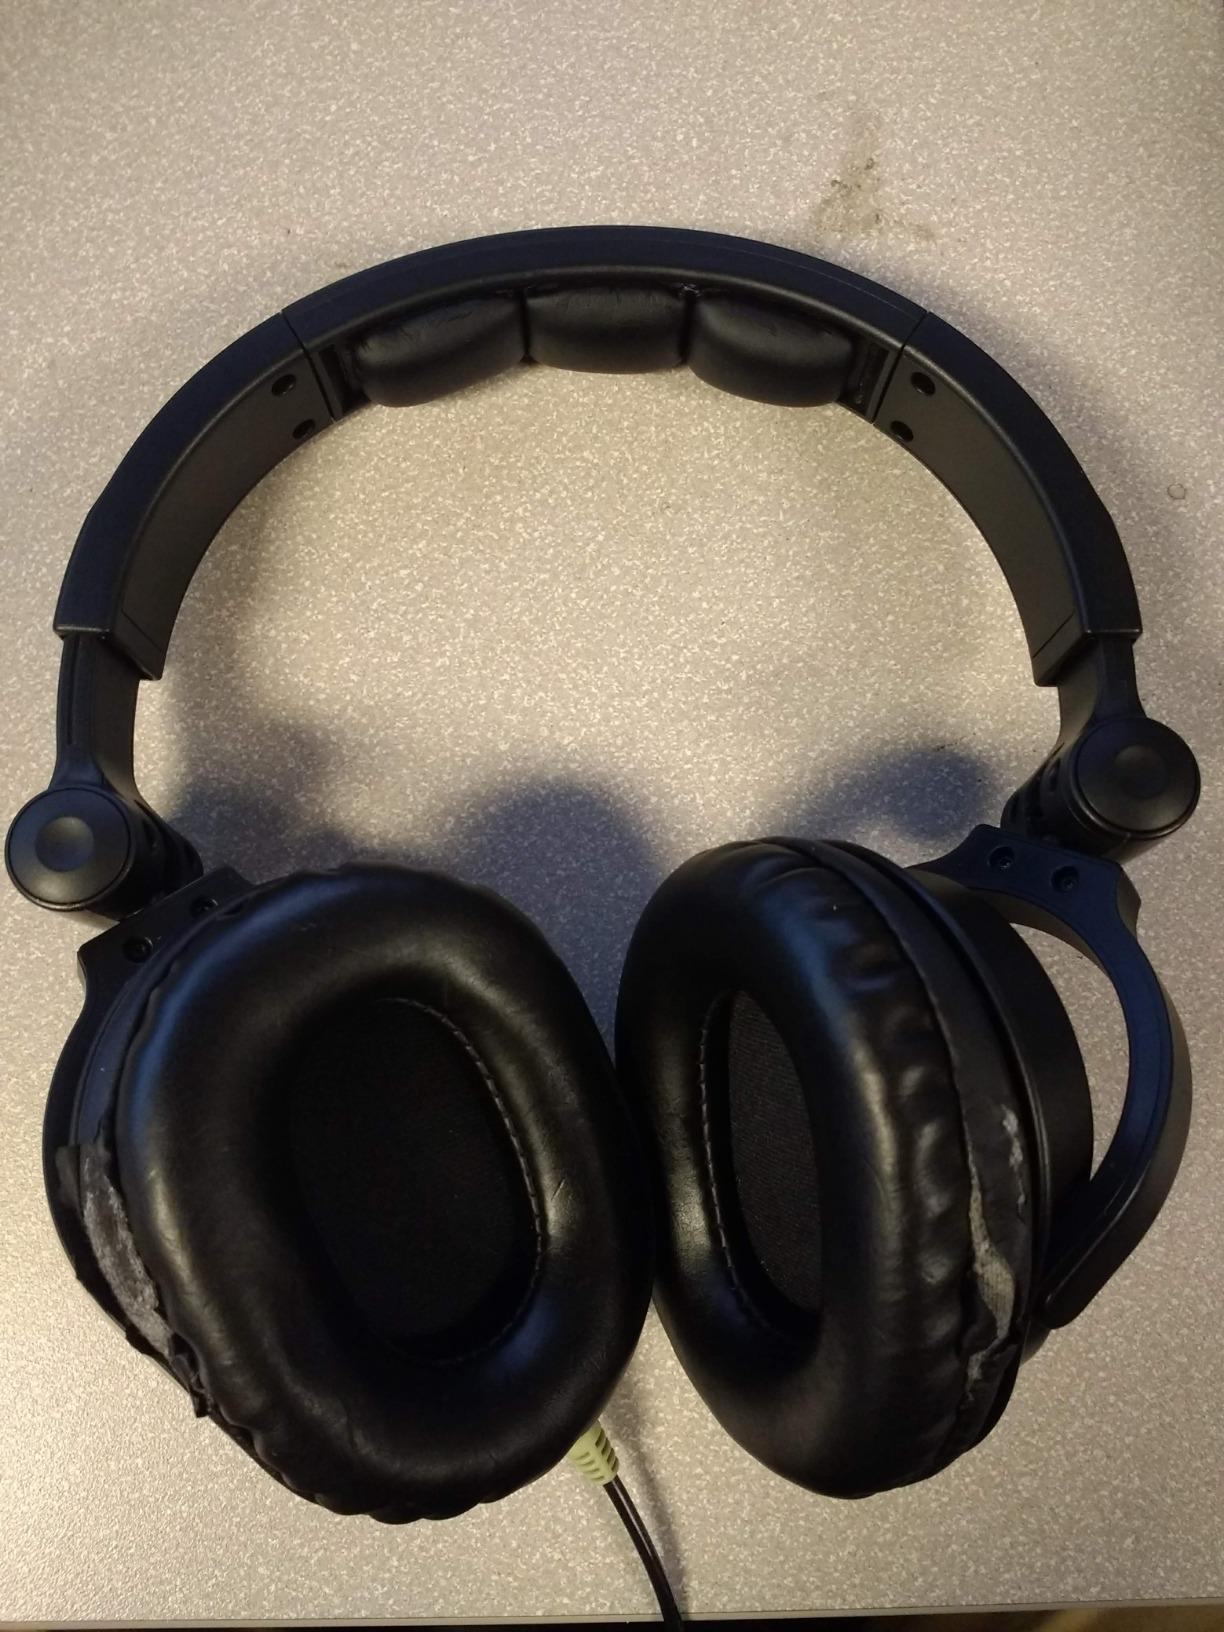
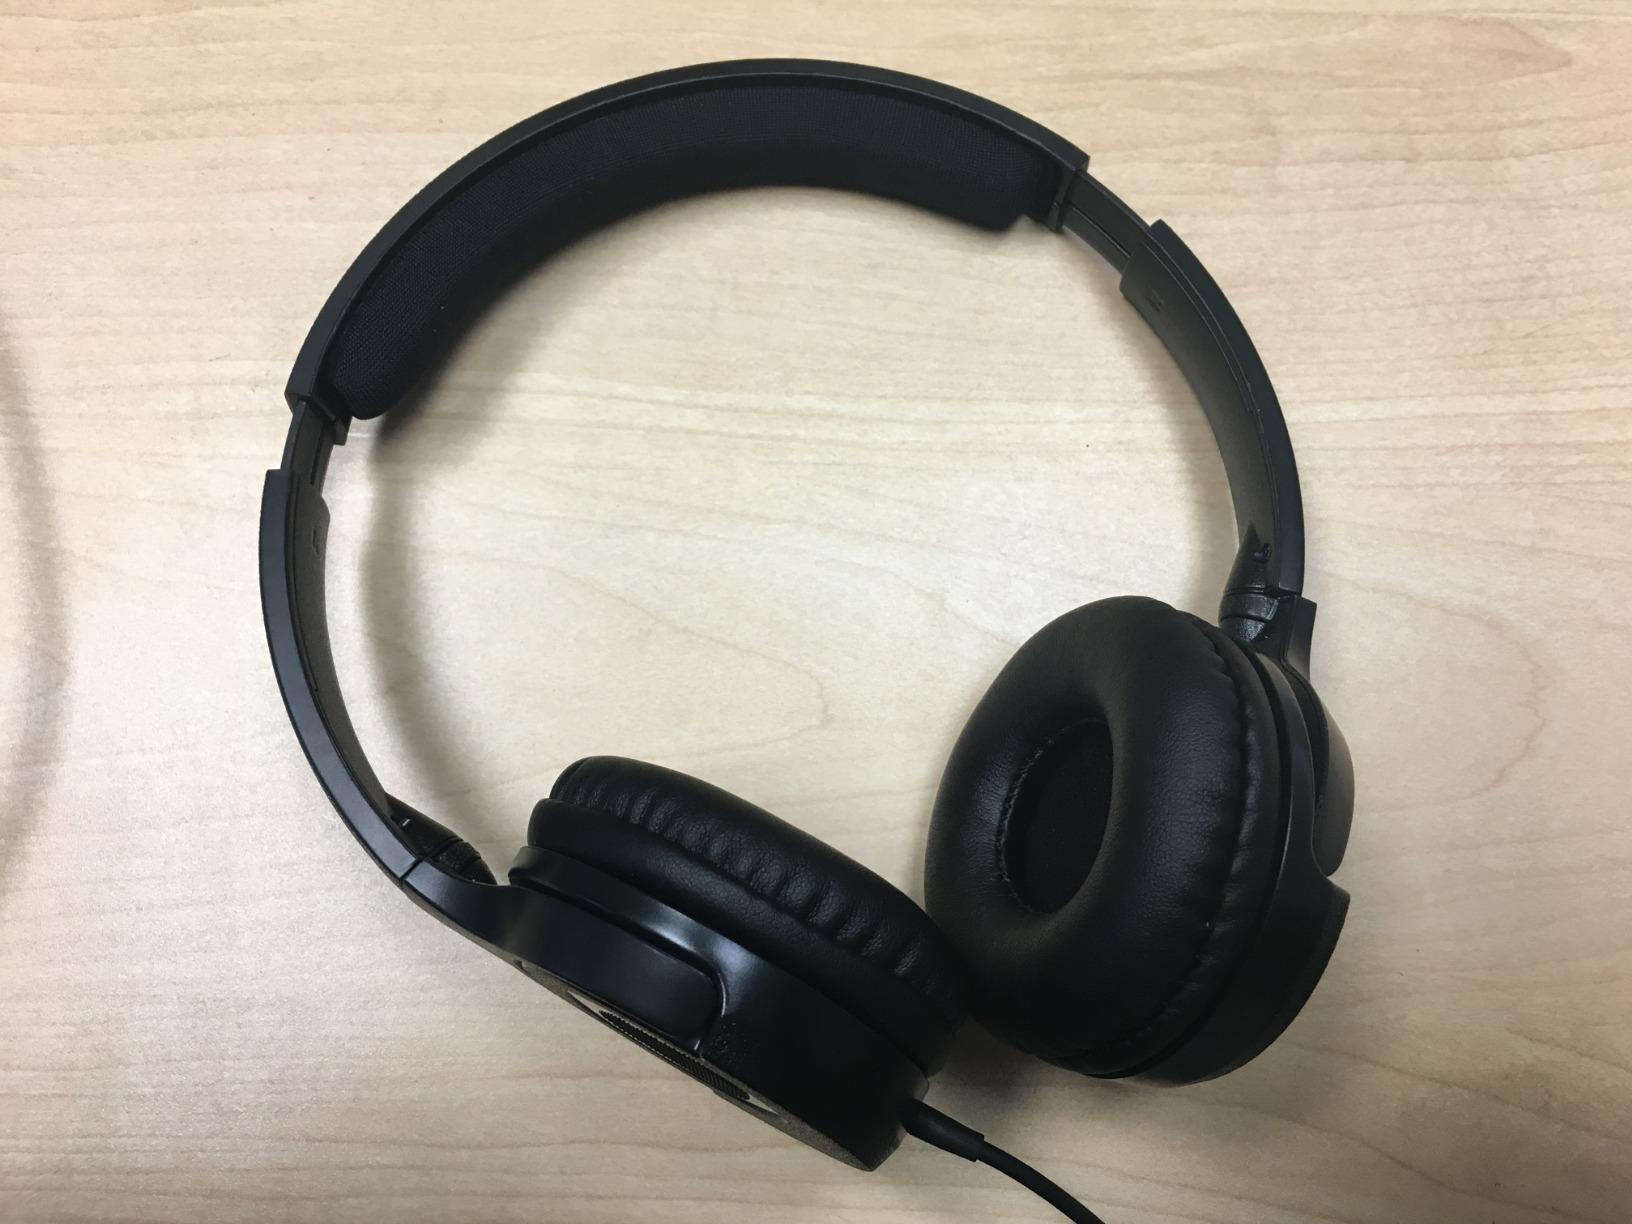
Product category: headphones
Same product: no